Australian Baptist Ministries

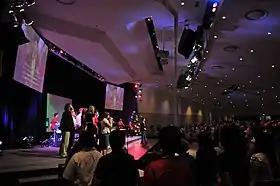
Worship service at Crossway Baptist Church in Melbourne, affiliated with Australian Baptist Ministries, 2008

Baptist work in Australia began in Sydney in 1831, forty-three years after the British penal colony was established. The first preacher was John McKaeg, who conducted the first Baptist service on Sunday 24 April in "The Rose and Crown Inn" on the corner of Castlereagh and King Streets. The first baptism, of two female congregants, was conducted by McKaeg in Woolloomooloo Bay on 12 August 1832.